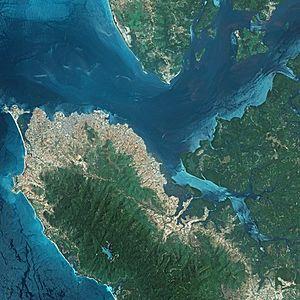
Cet article recense les zones humides de Sierra Leone concernées par la convention de Ramsar.
La rivière de Sierra Leone est un estuaire situé à l'embouchure de deux rivières de Sierra Leone, la Bankasoka et la Rokel. Elle débouche dans l'océan Atlantique au niveau de la ville de Freetown. Il s'agit de la plus grande rade du continent africain.
Freetown est la capitale et la plus grande ville de Sierra Leone. La ville portuaire est située au nord du pays dans la Western Area Urban District. En 2004 sa population était d'environ 1 070 200 habitants. La ville est le centre économique, financier et culturel de la Sierra Leone.